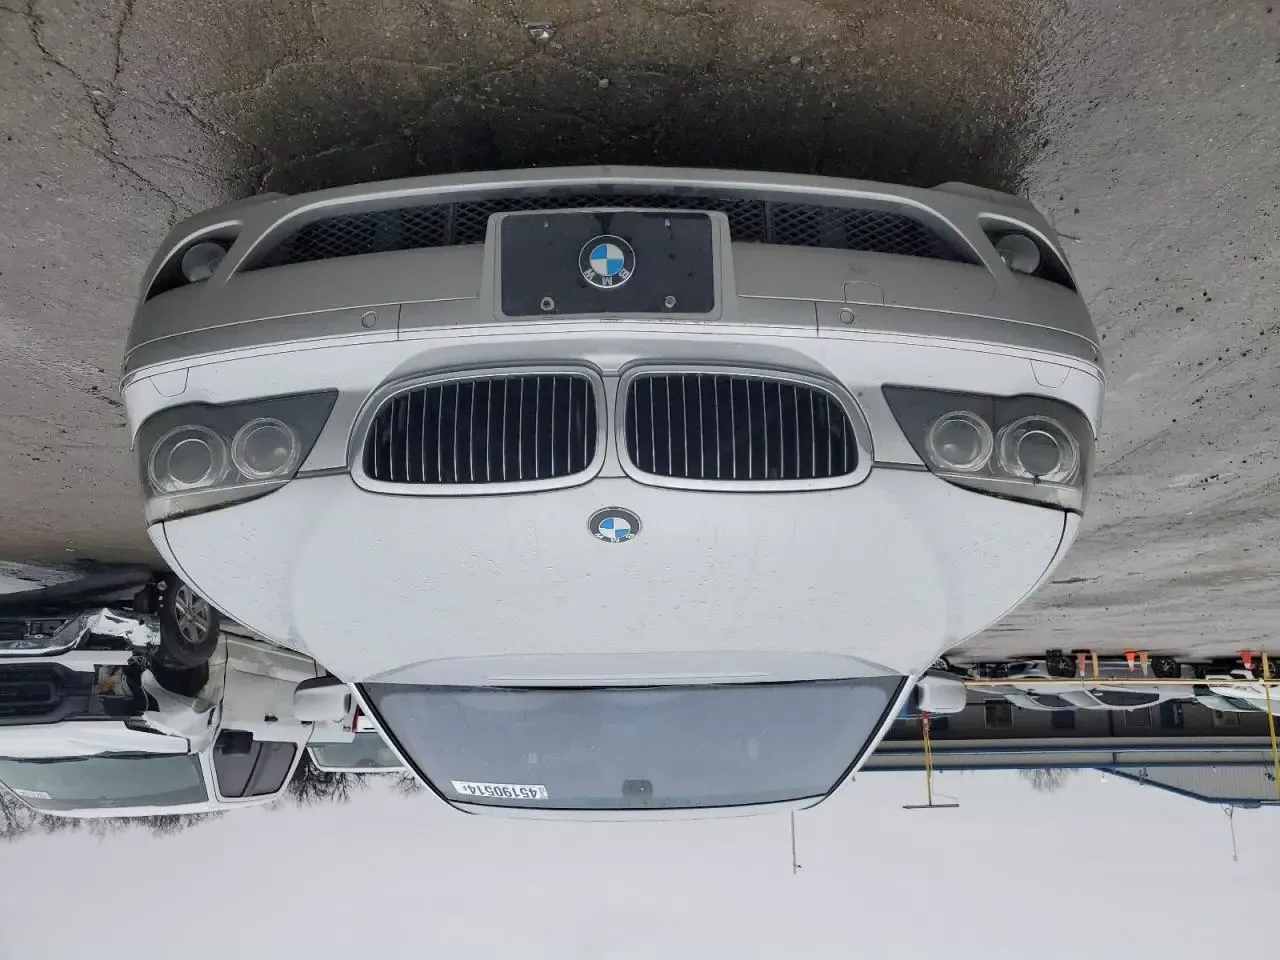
Aucun dommage détecté.
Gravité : aucun